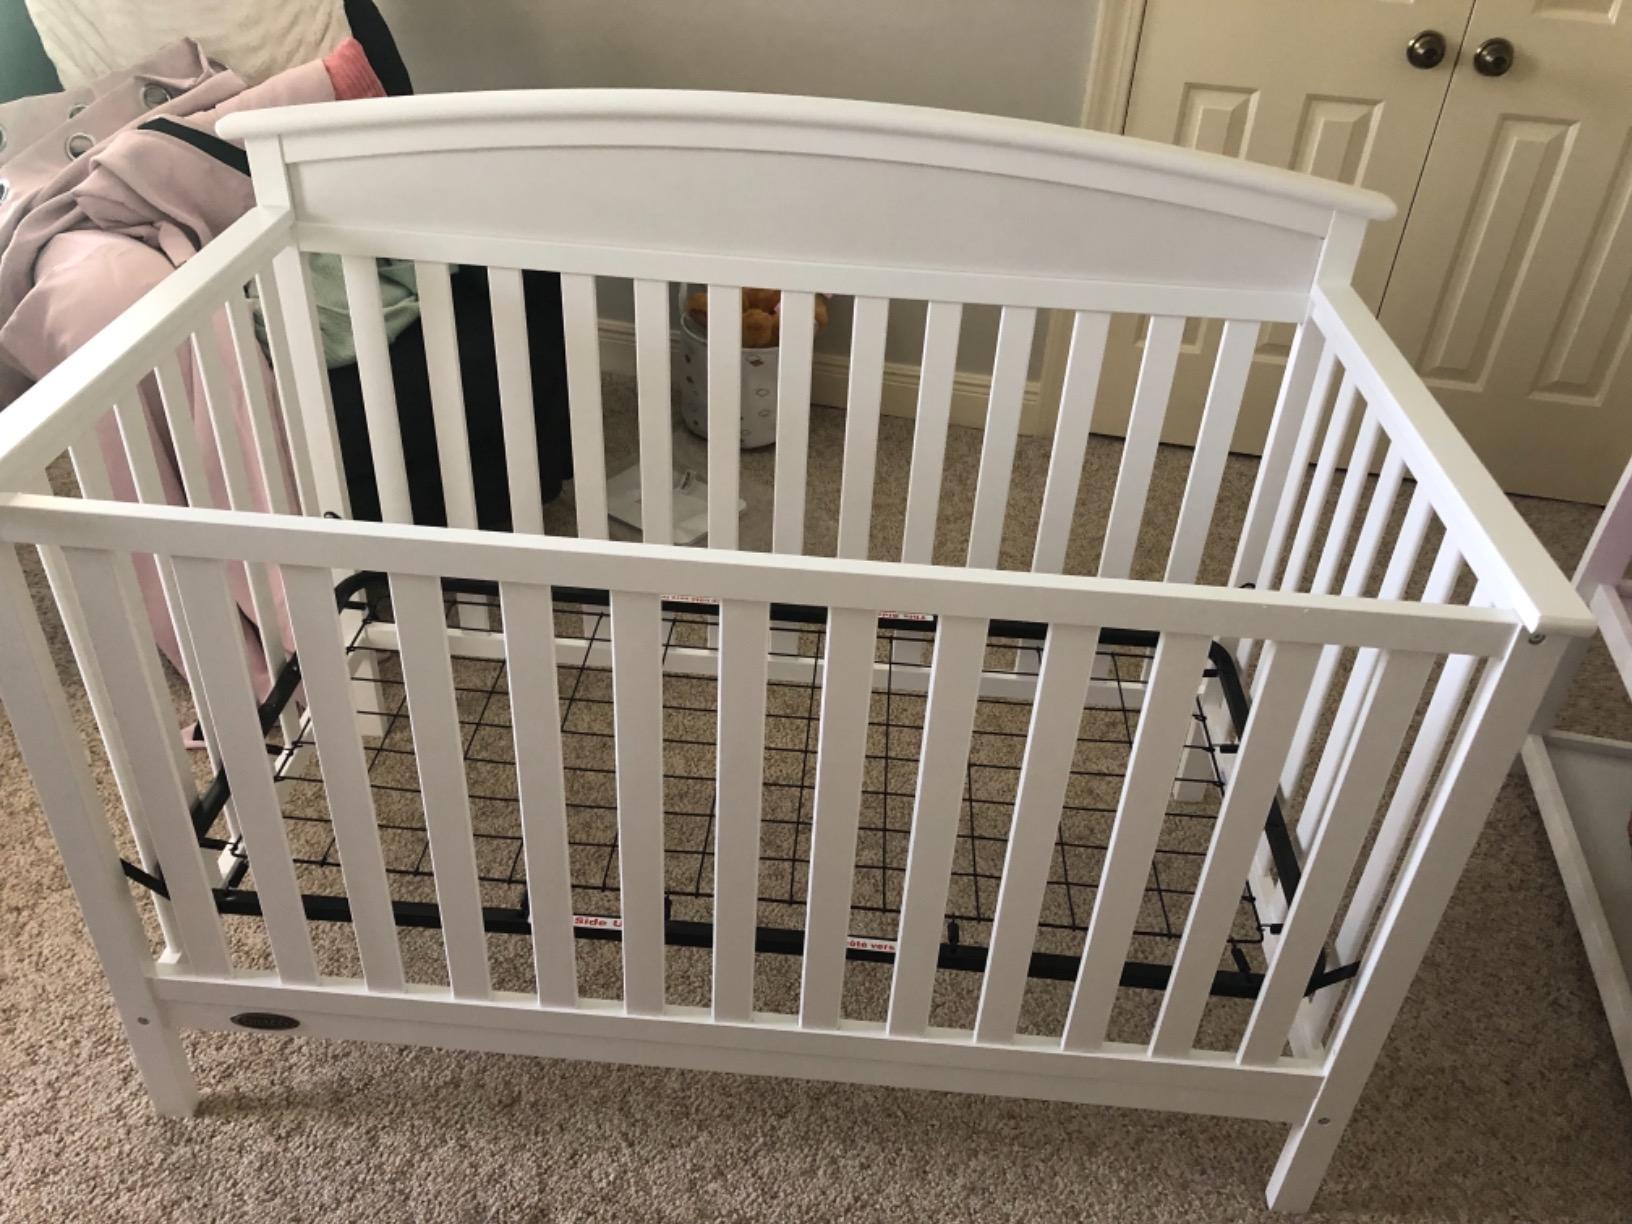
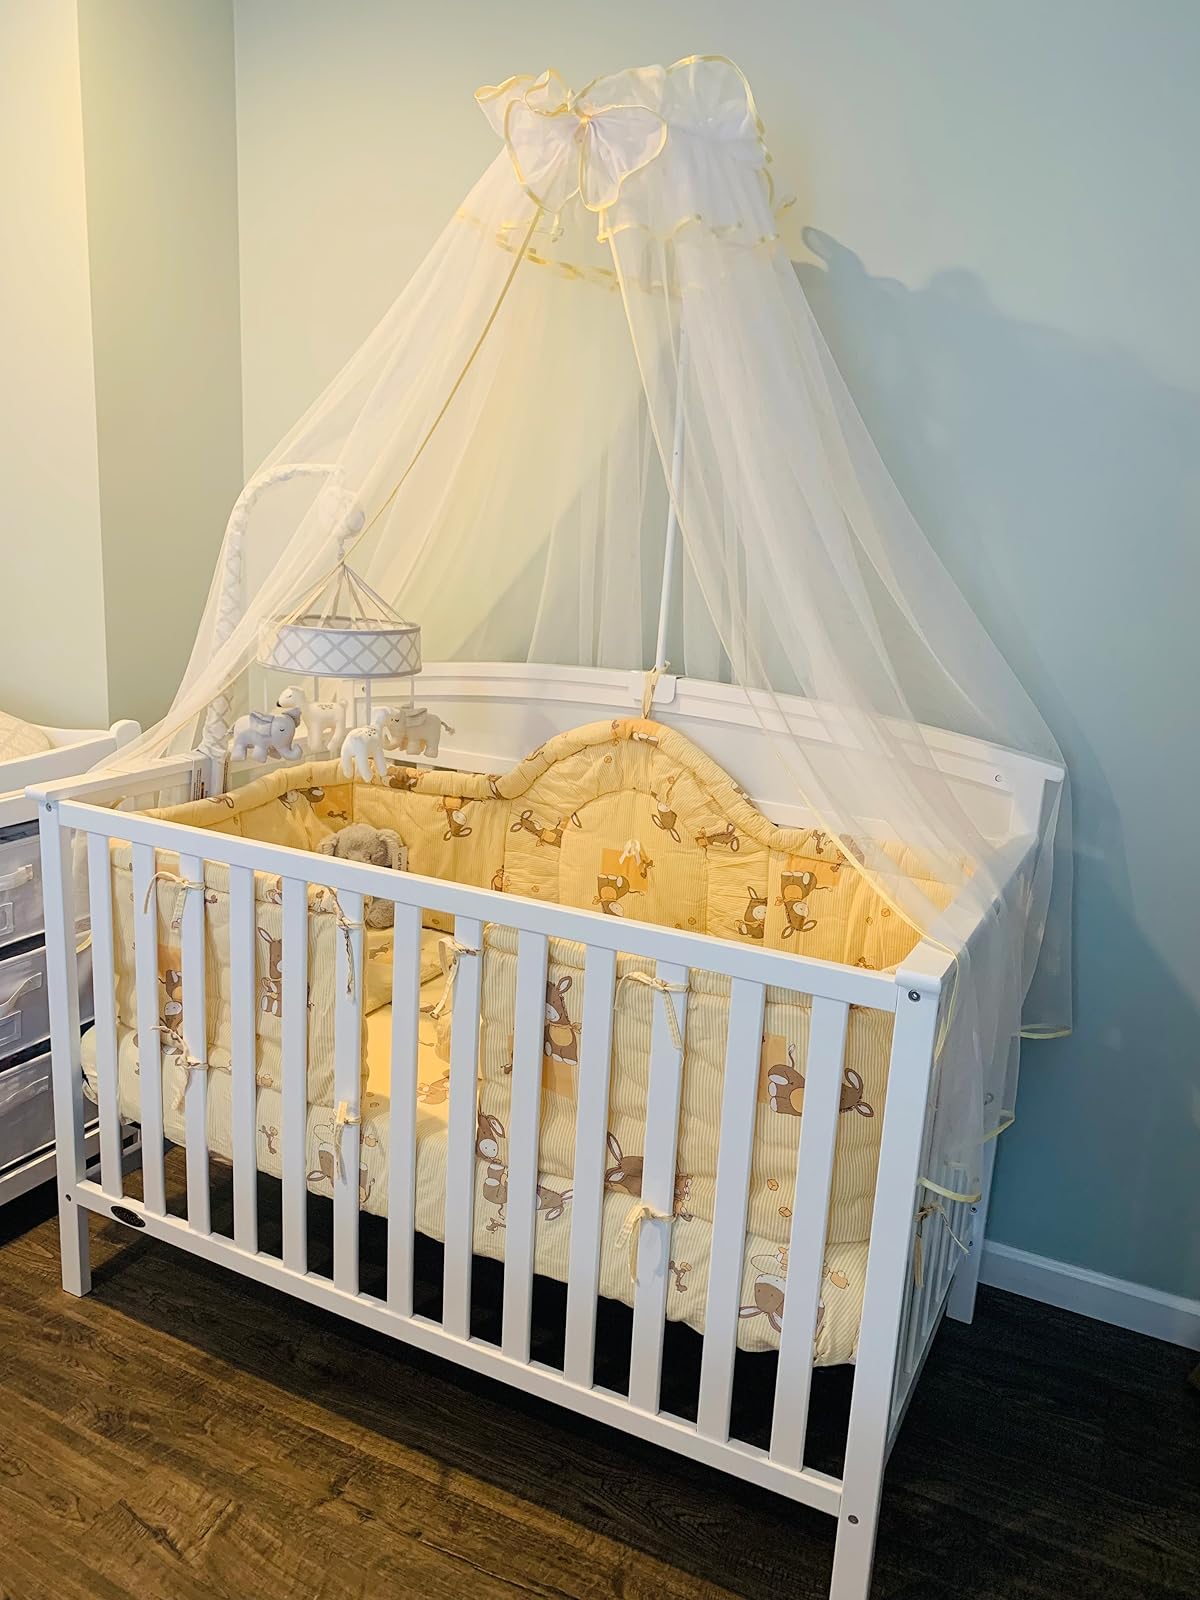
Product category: products_crib
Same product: yes